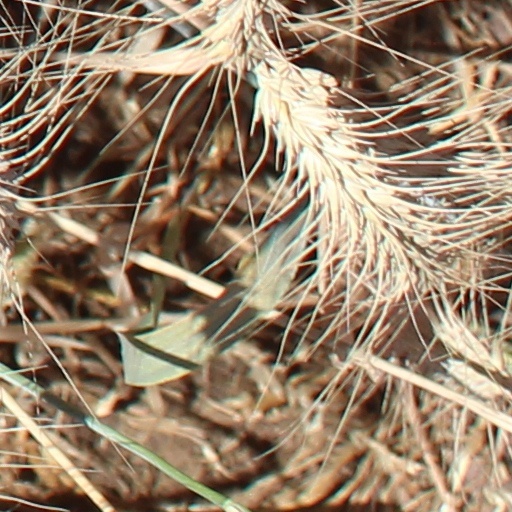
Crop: wheat